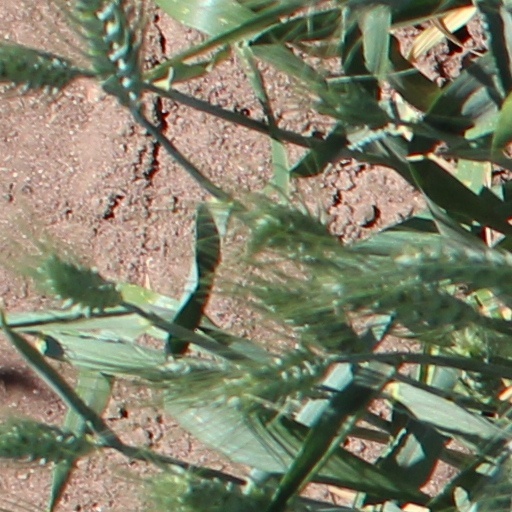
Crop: wheat